Ken Farmer Medal

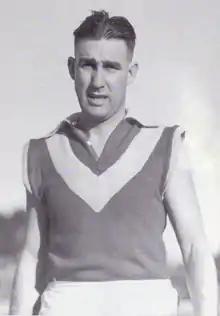
Ken Farmer, the namesake of the award, lead the league for goals a record 11 times.

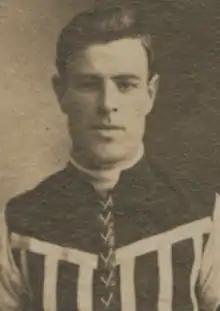
Frank Hansen won the award four times in a row.

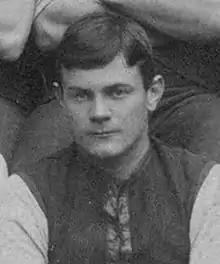
Anthony Daly remains the only player to have won the award at four separate clubs.

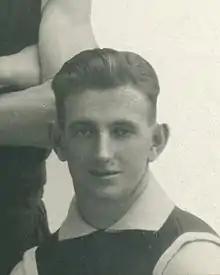
Roy Bent was a four-time Ken Farmer Medallist.

The Ken Farmer Medal is named in honour of the Australian rules football full-forward Ken Farmer, who played for North Adelaide Football Club for his entire 13-season career, being North Adelaide's leading goalkicker all 13 seasons he played and leading the league overall for 11 of those seasons, four more than any other player in the league's history. The medal is awarded to the South Australian Football League's (SANFL) top goalkicker at the end of the home-and-away matches each season and was instigated in 1981.